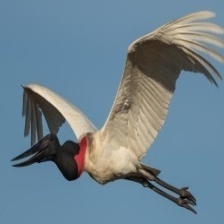
Species: JABIRU
Scientific name: JABIRU MYCTERIA
ImageNet parent category: white_stork